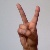
The image shows a hand gesture representing the letter 'V' in Indian Sign Language.